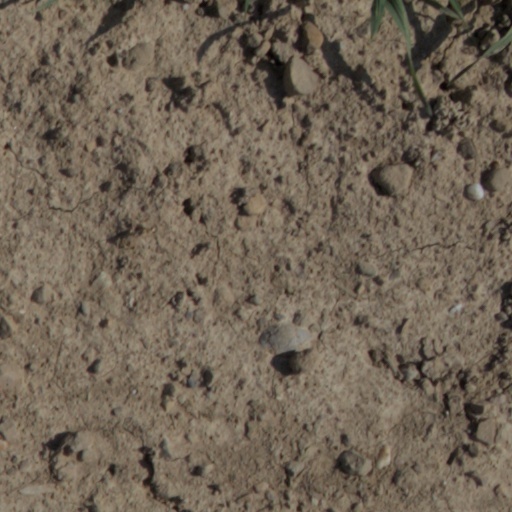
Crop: wheat